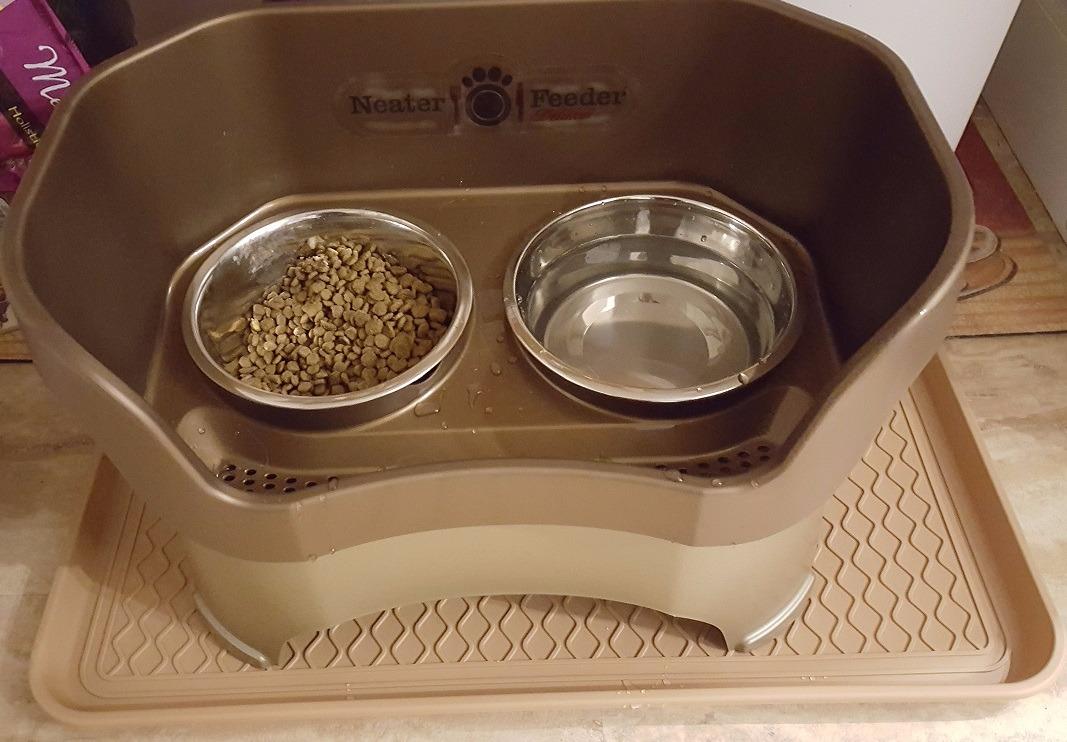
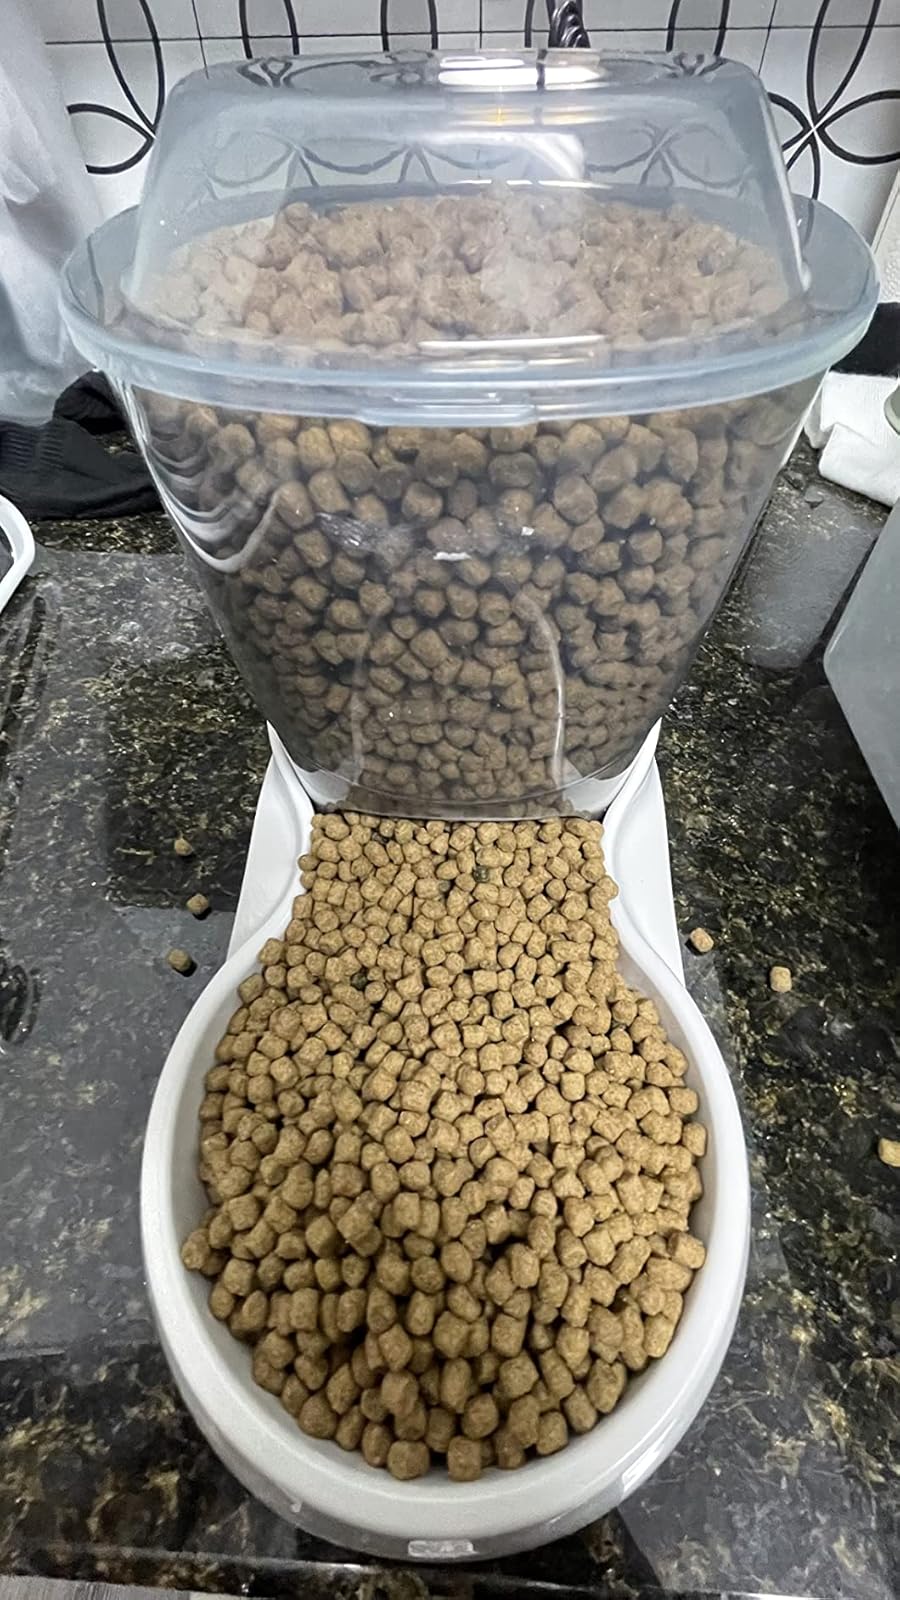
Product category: items_feeder
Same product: no